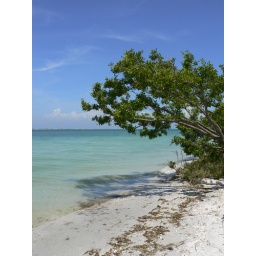
At the east end of the island, near the lighthouse. It was very, very hot, and the white sand was dazzling.